Northern crested newt

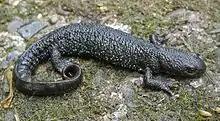
Side view of a female

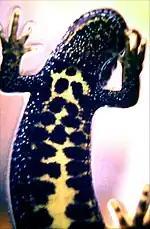
The belly is yellow to orange with black, well-defined blotches.

The northern crested newt is a relatively large newt species. Males usually reach total length, while females grow up to . Rare individuals of have been recorded. Other crested newt species are more stockily built; only the Danube crested newt ("T. dobrogicus") is more slender. Body shape is correlated with skeletal build: The northern crested newt has 15 rib-bearing vertebrae, only the Danube crested newt has more (16–17), while the other, more stocky "Triturus" species have 14 or less.